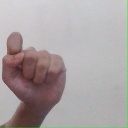
अक्षर: घ